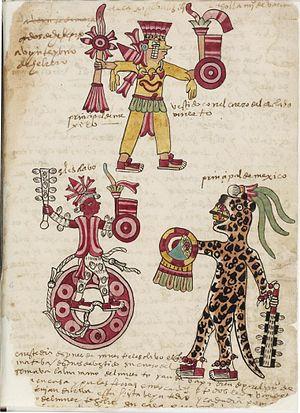
Le sacrifice gladiatorial est un rite de sacrifice humain qui a été pratiqué en Mésoamérique.